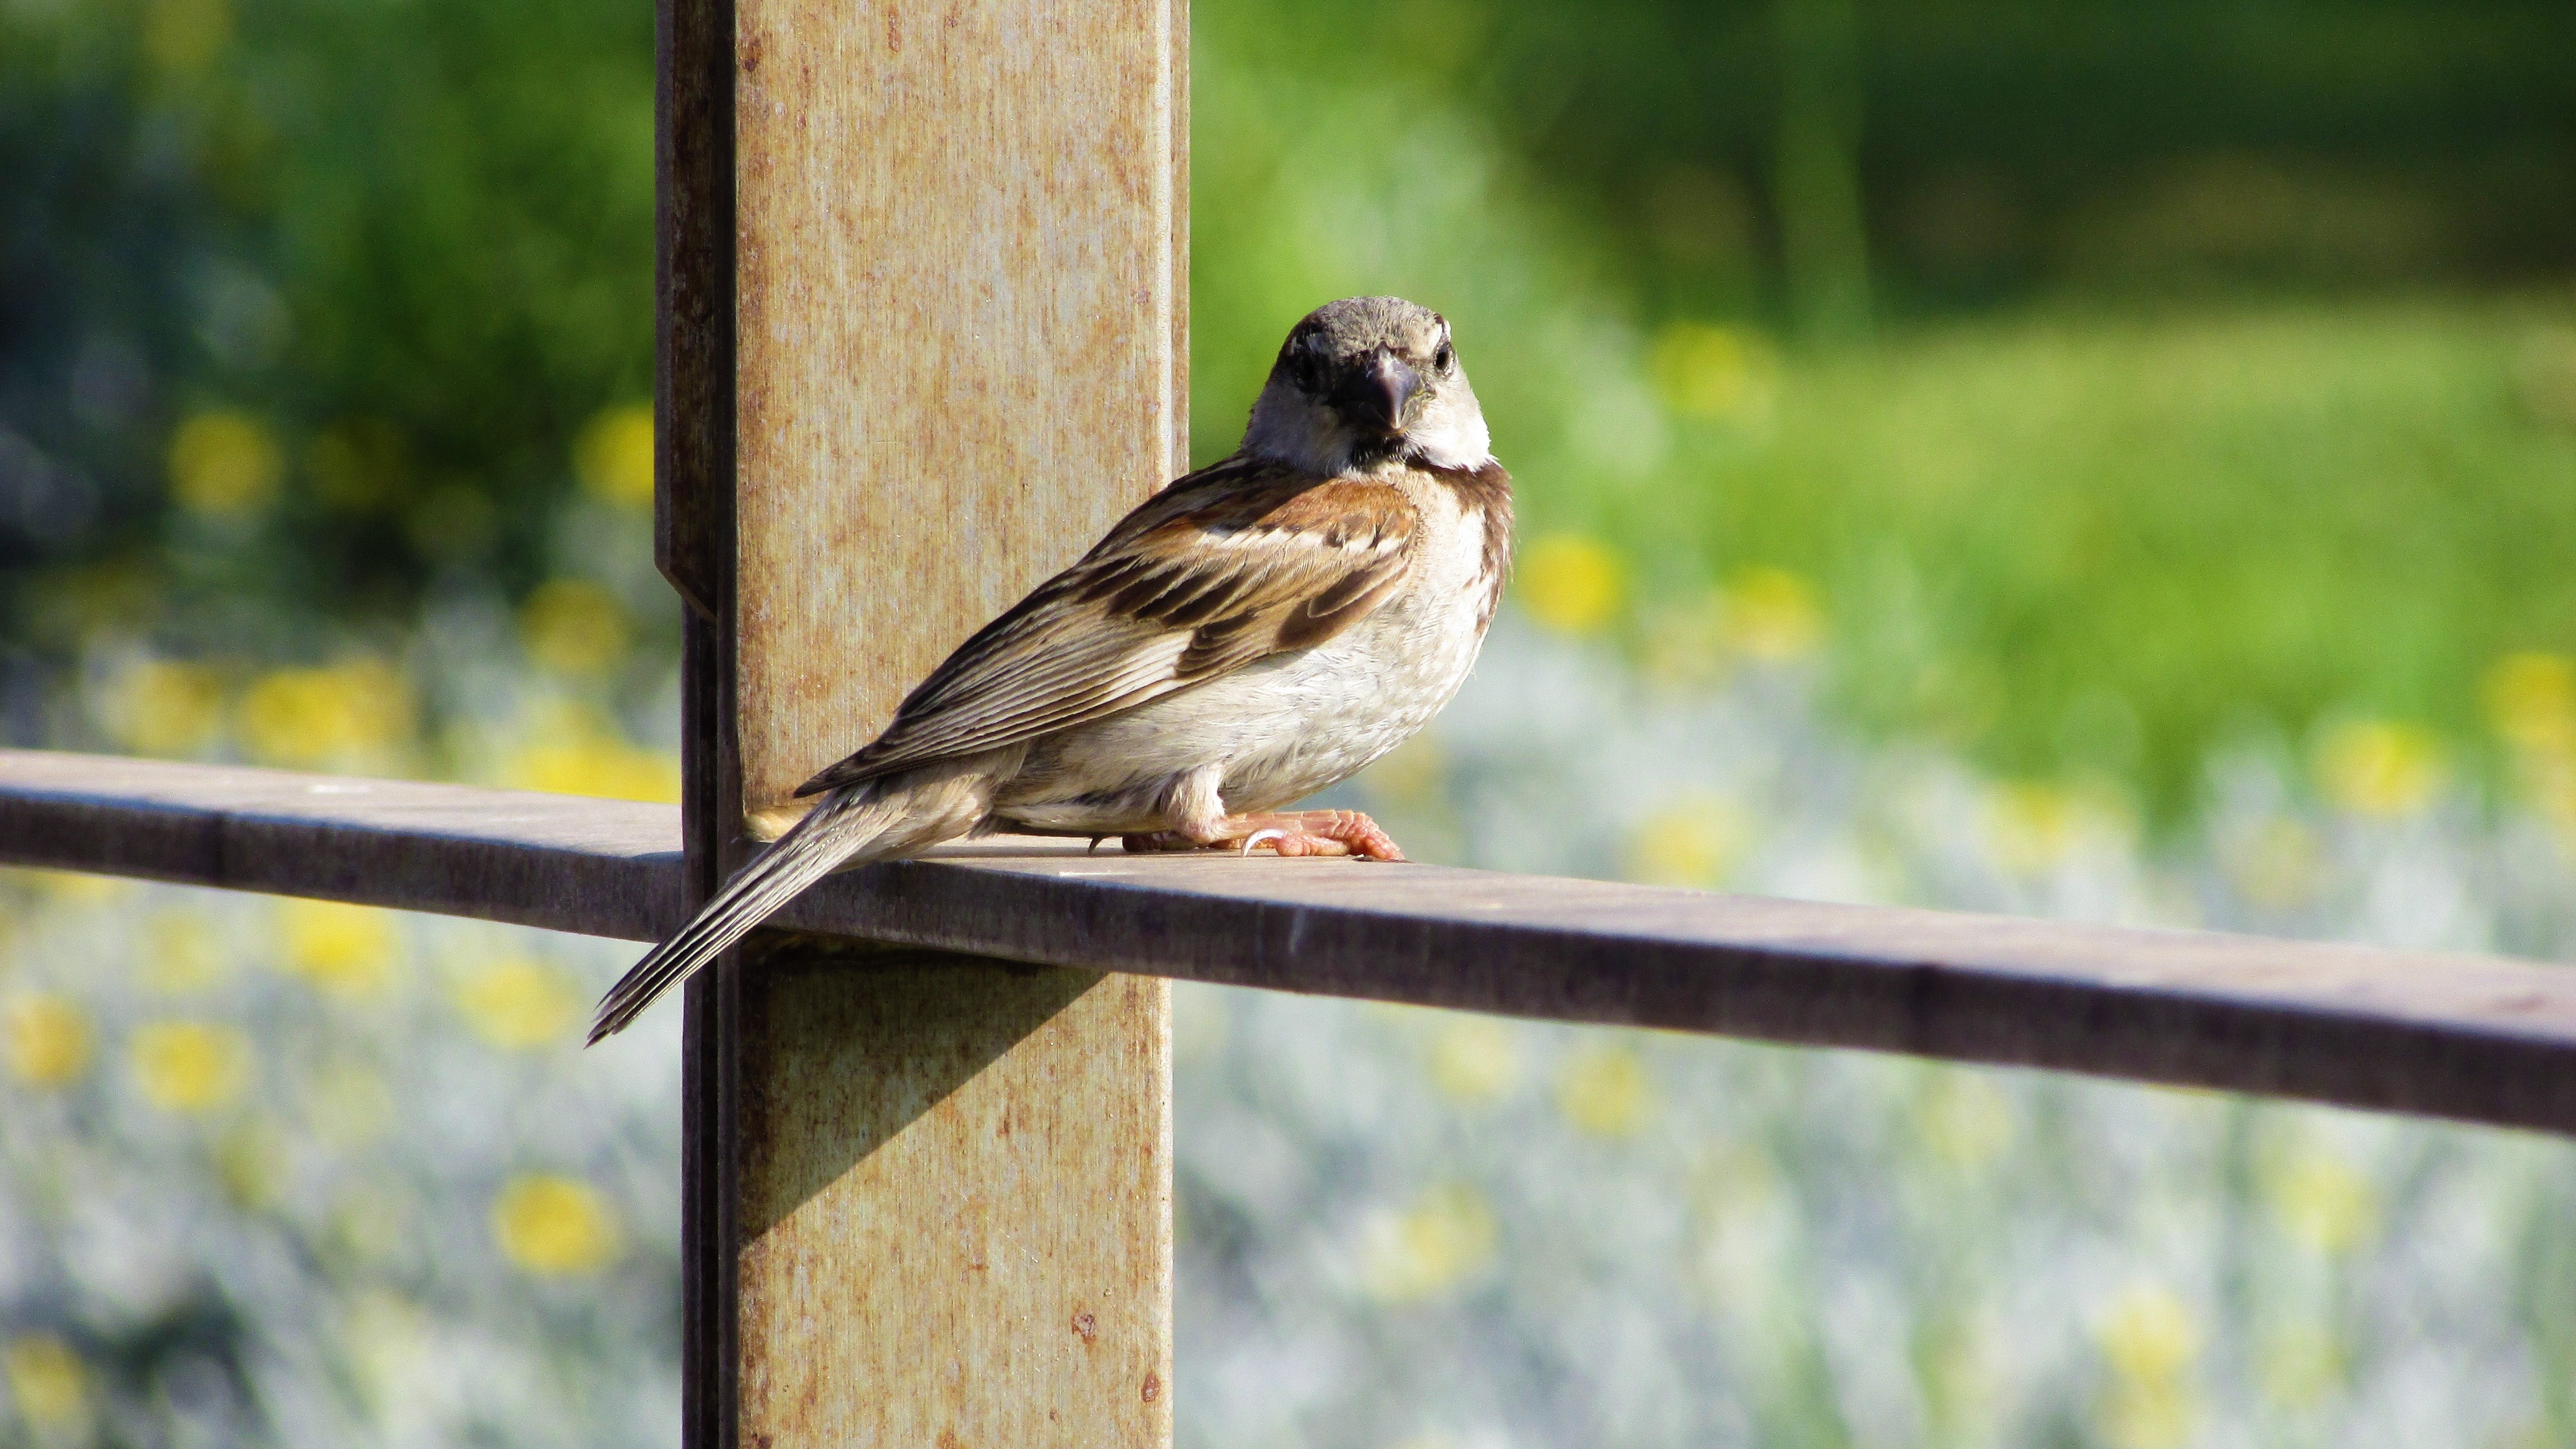
nature, branch, bird, animal, looking, wildlife, beak, sitting, fauna, vertebrate, sparrow, finch, house sparrow, old world flycatcher, perching bird